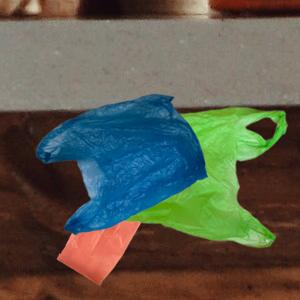
Label: plasticbags